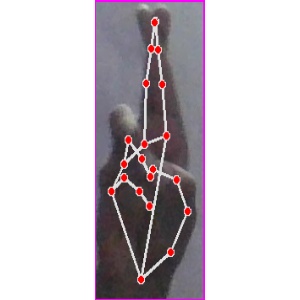
अक्षर: र